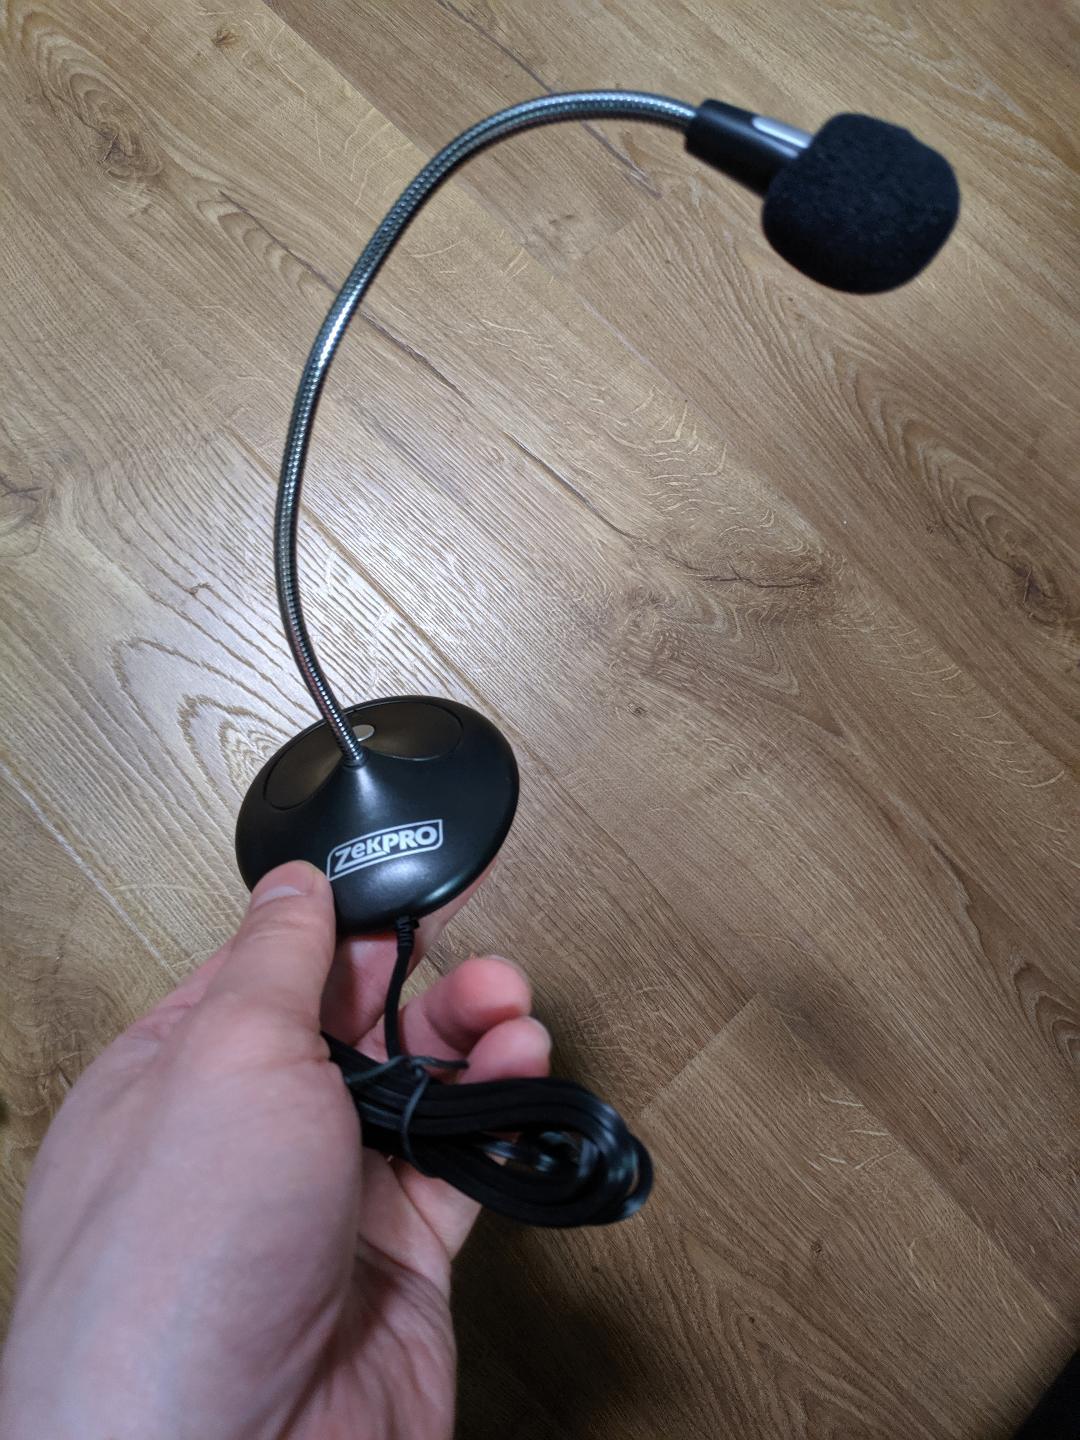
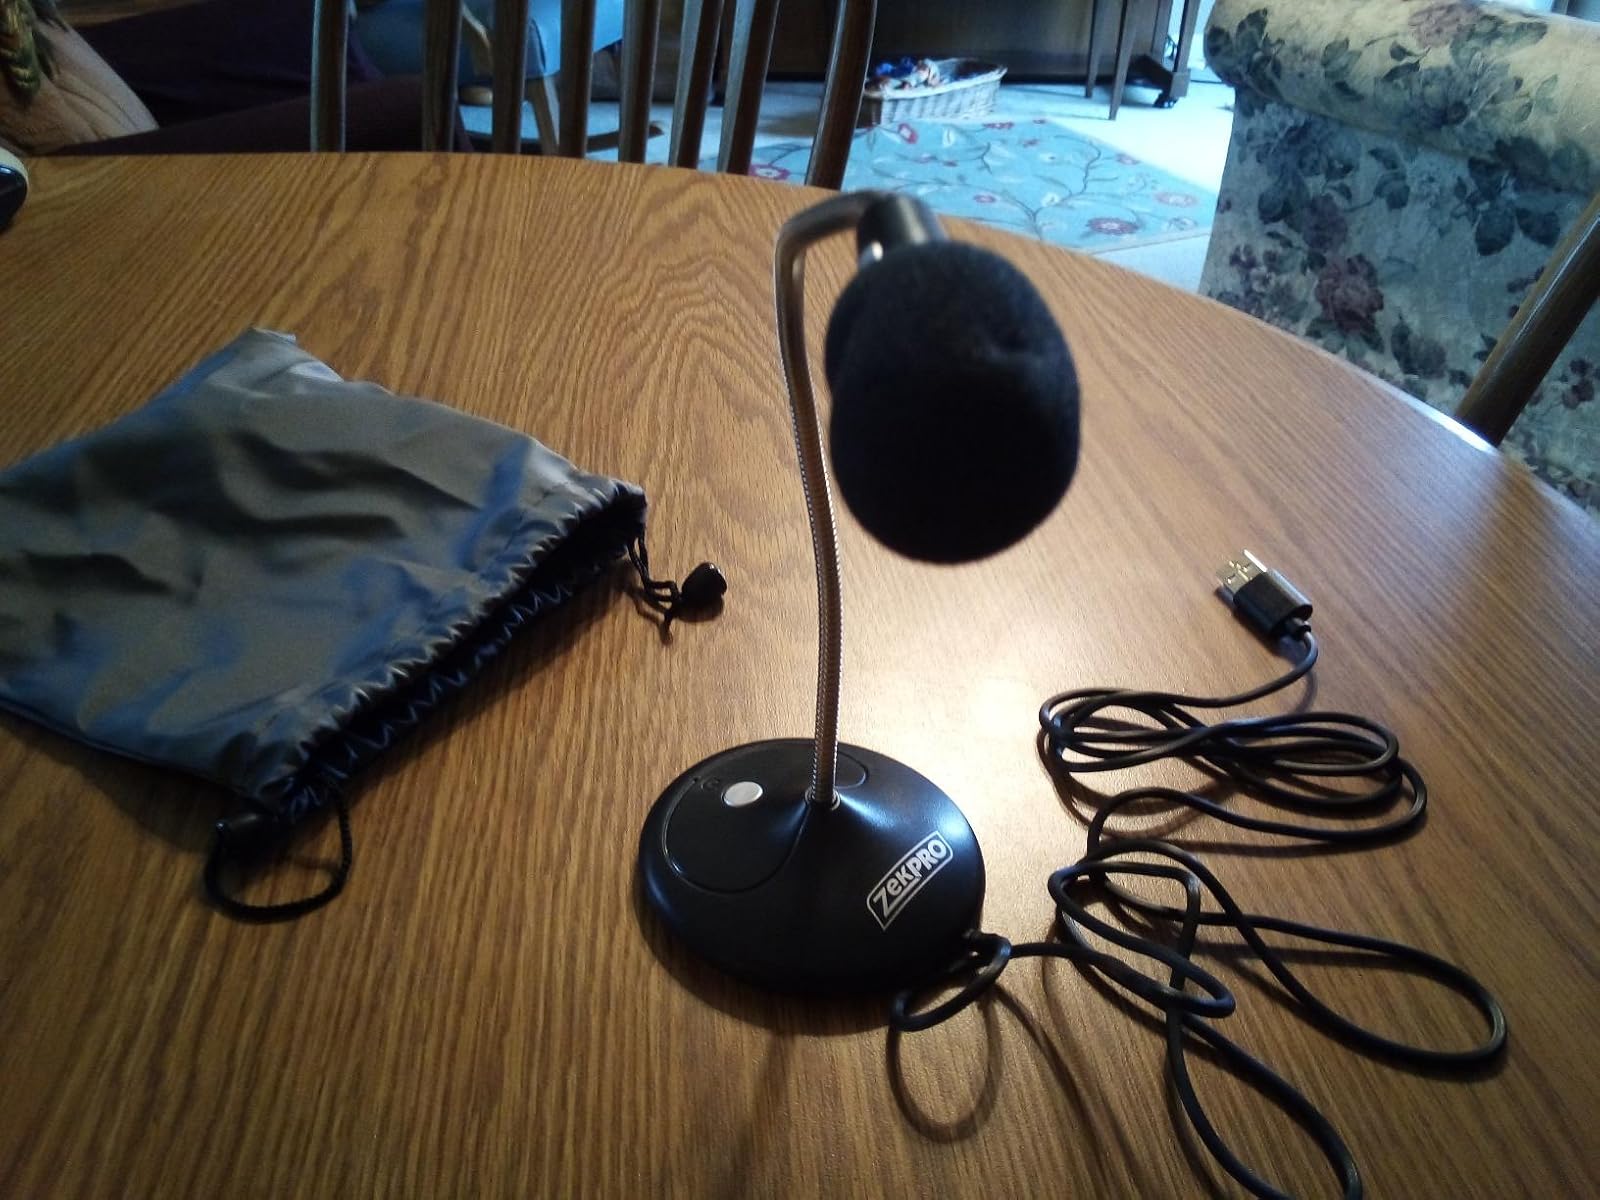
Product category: microphone
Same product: yes